Eddie Cicotte

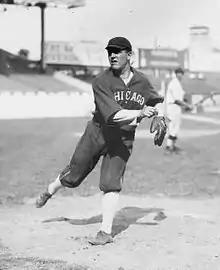
Cicotte in 1913

The book "Eight Men Out" by Eliot Asinof and the movie based on the book does record that Cicotte, despite being grossly underpaid for a pitcher of his ability, resisted repeated attempts by Chick Gandil to get him to throw the series until just days before the World Series opened when it became clear that Comiskey would never pay him even part of the promised bonus.